Gerhard Sisters

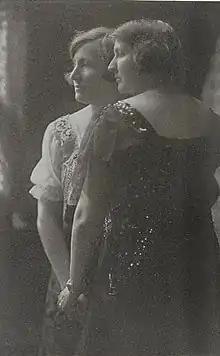
Emme and Mayme Gerhard

Many portraits were made during the Louisiana Purchase Exposition in 1904, when tribes from all parts of the world were represented. The director of the Field Museum of Natural History saw the opportunity to get a valuable ethnological collection if he could get a photographer, so he called on Charles Carpenter, the museum's staff photographer, Frances Benjamin Johnston and the Gerhard Sisters. They agreed to take pictures of all the Native Americans and other ethnic groups he could bring, and their collection is a rare one. One of those portraits is that of Geronimo, that contains an accidental "portrait" of the photographer at work. It is reflected in Geronimo's eye and was discovered in 2009 when the Library's photo conservator realized someone was looking back at her as she worked. The "portrait" shows a woman wearing a white shirtwaist blouse with a dark skirt, the uniform of the New Woman of the 1890s and early 1900s.